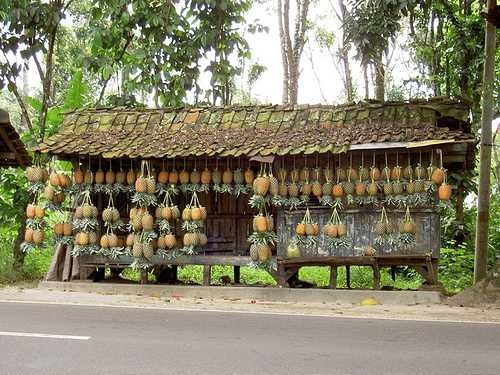
Label: Pineapple